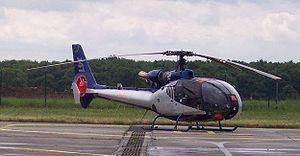
La Gazelle est un hélicoptère léger polyvalent de construction métallique conçu dans la deuxième moitié des années 1960 par Sud-Aviation et produit en série à partir du début des années 1970 par la Société nationale industrielle aérospatiale en collaboration avec Westland Helicopters. Déclinée en deux versions commerciales principales, la majeure partie de sa production fut destinée aux armées